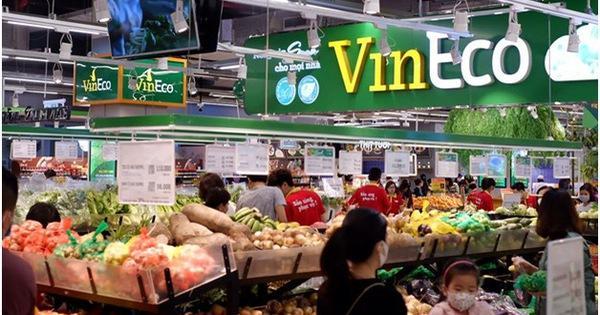
có nhiều người đang đứng xung quanh quầy hàng trái cây